Charleston Conference

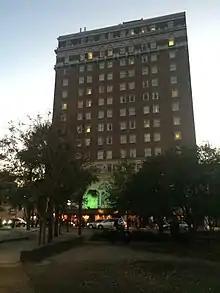
The Francis Marion Hotel, headquarters for the Charleston Conference

The Charleston Conference is an annual event for academic libraries, librarians, and publishers, held in Charleston, South Carolina, in the United States. It focuses on topics such as academic library acquisitions, serials, and library infrastructure and technology.